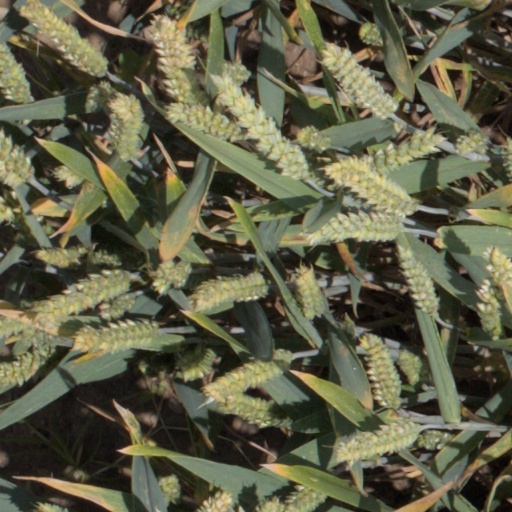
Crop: wheat